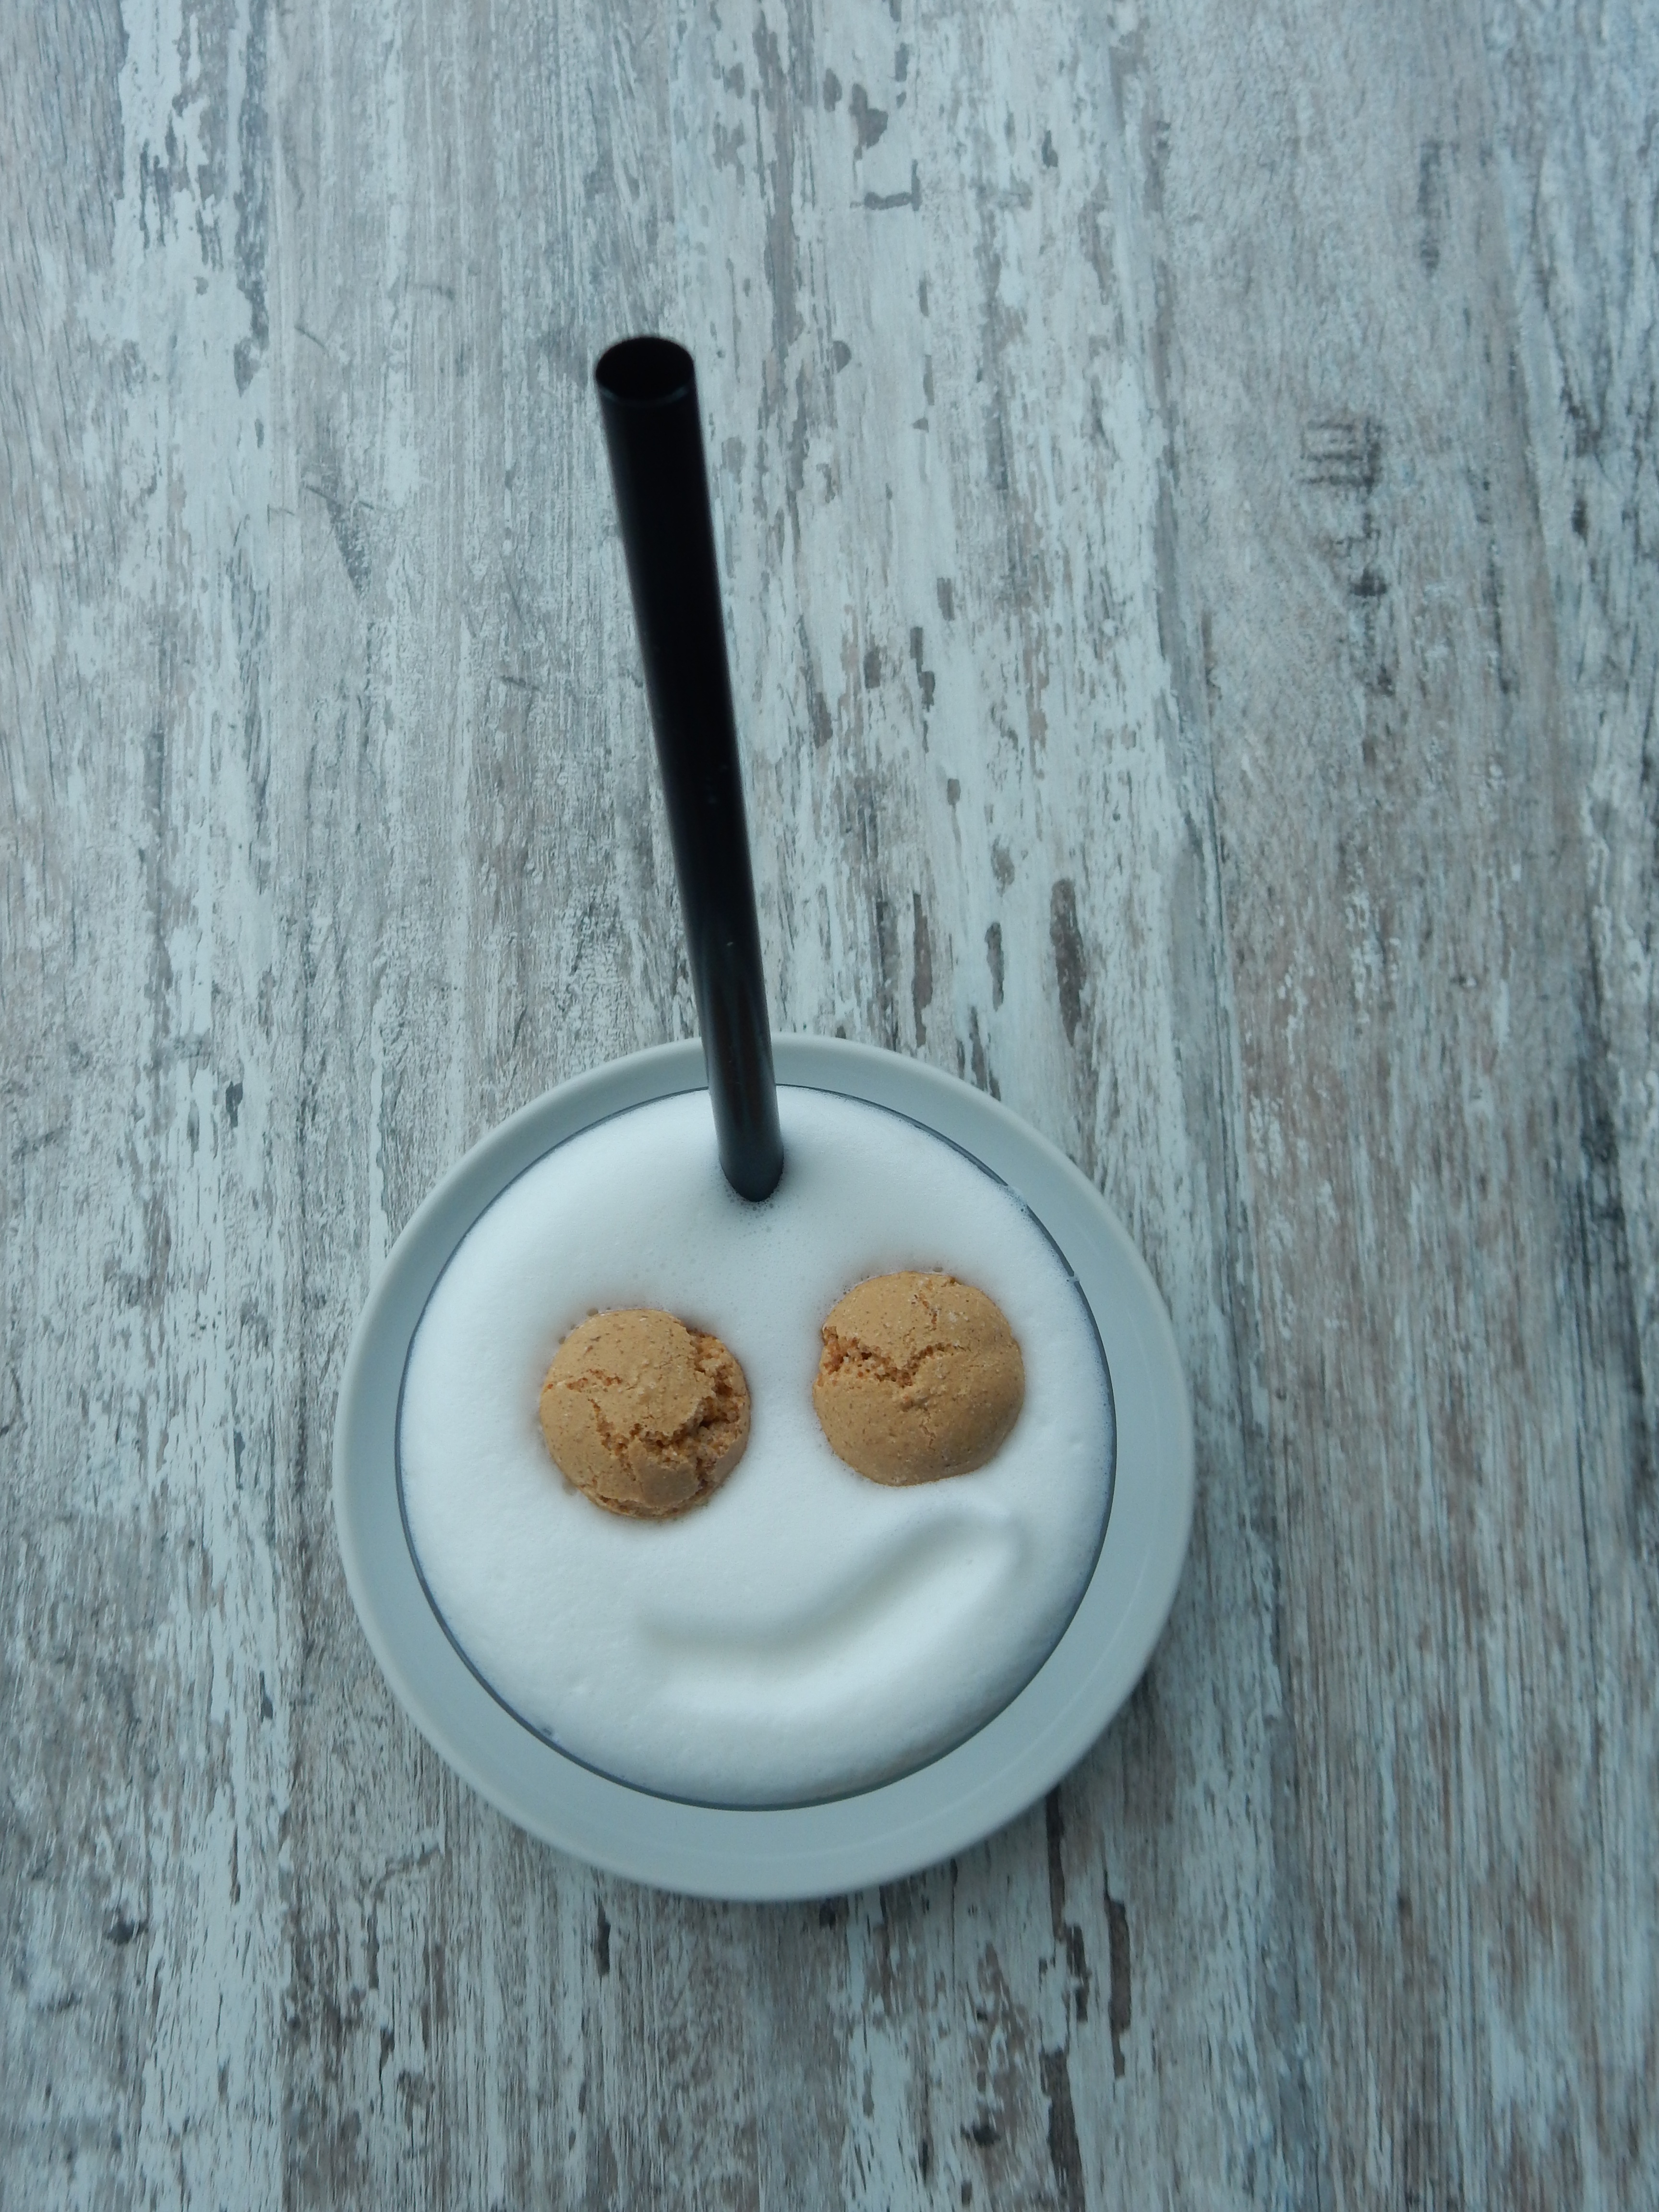
coffee, glass, foam, food, produce, drink, breakfast, milk, dessert, delicious, coconut, face, cookies, froth, straw, benefit from, flavor, batten, milchschaum, caf au lait, latte macchiato